Brown hyena

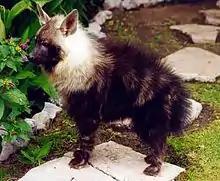
A cub

The brown hyena does not have a mating season. Female brown hyenas are polyestrous and typically produce their first litter when they are two years old. They mate primarily from May to August. Males and females in the same clan usually do not mate with each other; rather, females will mate with nomadic males. Clan males display no resistance to this behavior, and will assist the females in raising their cubs. Females give birth in dens, which are hidden in remote sand dunes far from the territories of spotted hyenas and lions. The gestation period is around 3 months. Mothers generally produce one litter every 20 months. Usually, only the dominant female breeds; however, if two litters are born in the same clan, the mothers will nurse each other's cubs, though favoring their own. Litters usually consist of 1–5 cubs, which weigh at birth. Unlike spotted hyenas, brown hyenas are born with their eyes closed, and open them after eight days. Cubs are weaned at 12 months and leave their dens after 18 months. Also unlike spotted hyenas, all adult members of the clan will carry food back to the cubs. They are not fully weaned and do not leave the vicinity of their den until they reach 14 months of age. Brown hyenas reach full size at an age of around 30 months and have a life span of about 12 to 15 years.